Santa Maria Assunta, Cameri

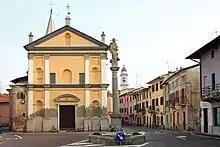
Santa Maria Assunta in Cameri

Santa Maria Assunta is a Roman Catholic church located on Piazza Santa Maria in the town of Cameri, province of Novara, Piedmont, Italy.